Smederevo Stadium

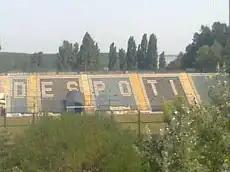
North stand stadium

Smederevo City Stadium, colloquially known as the Stadion kraj Stare železare, is a football stadium in Smederevo, Serbia. It is used mostly for football matches and is the home of FK Smederevo 1924. The stadium has a seating capacity for 17,200 spectators.